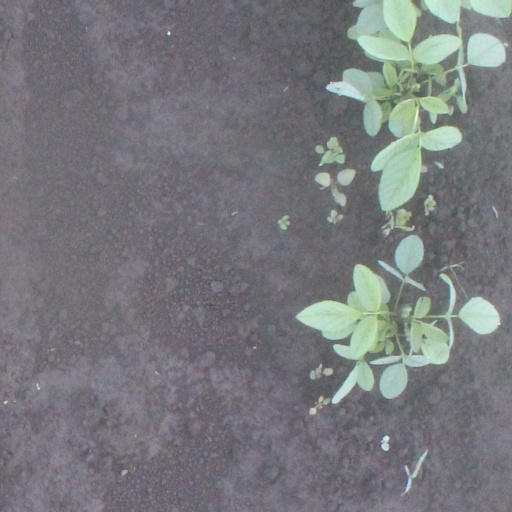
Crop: soybean